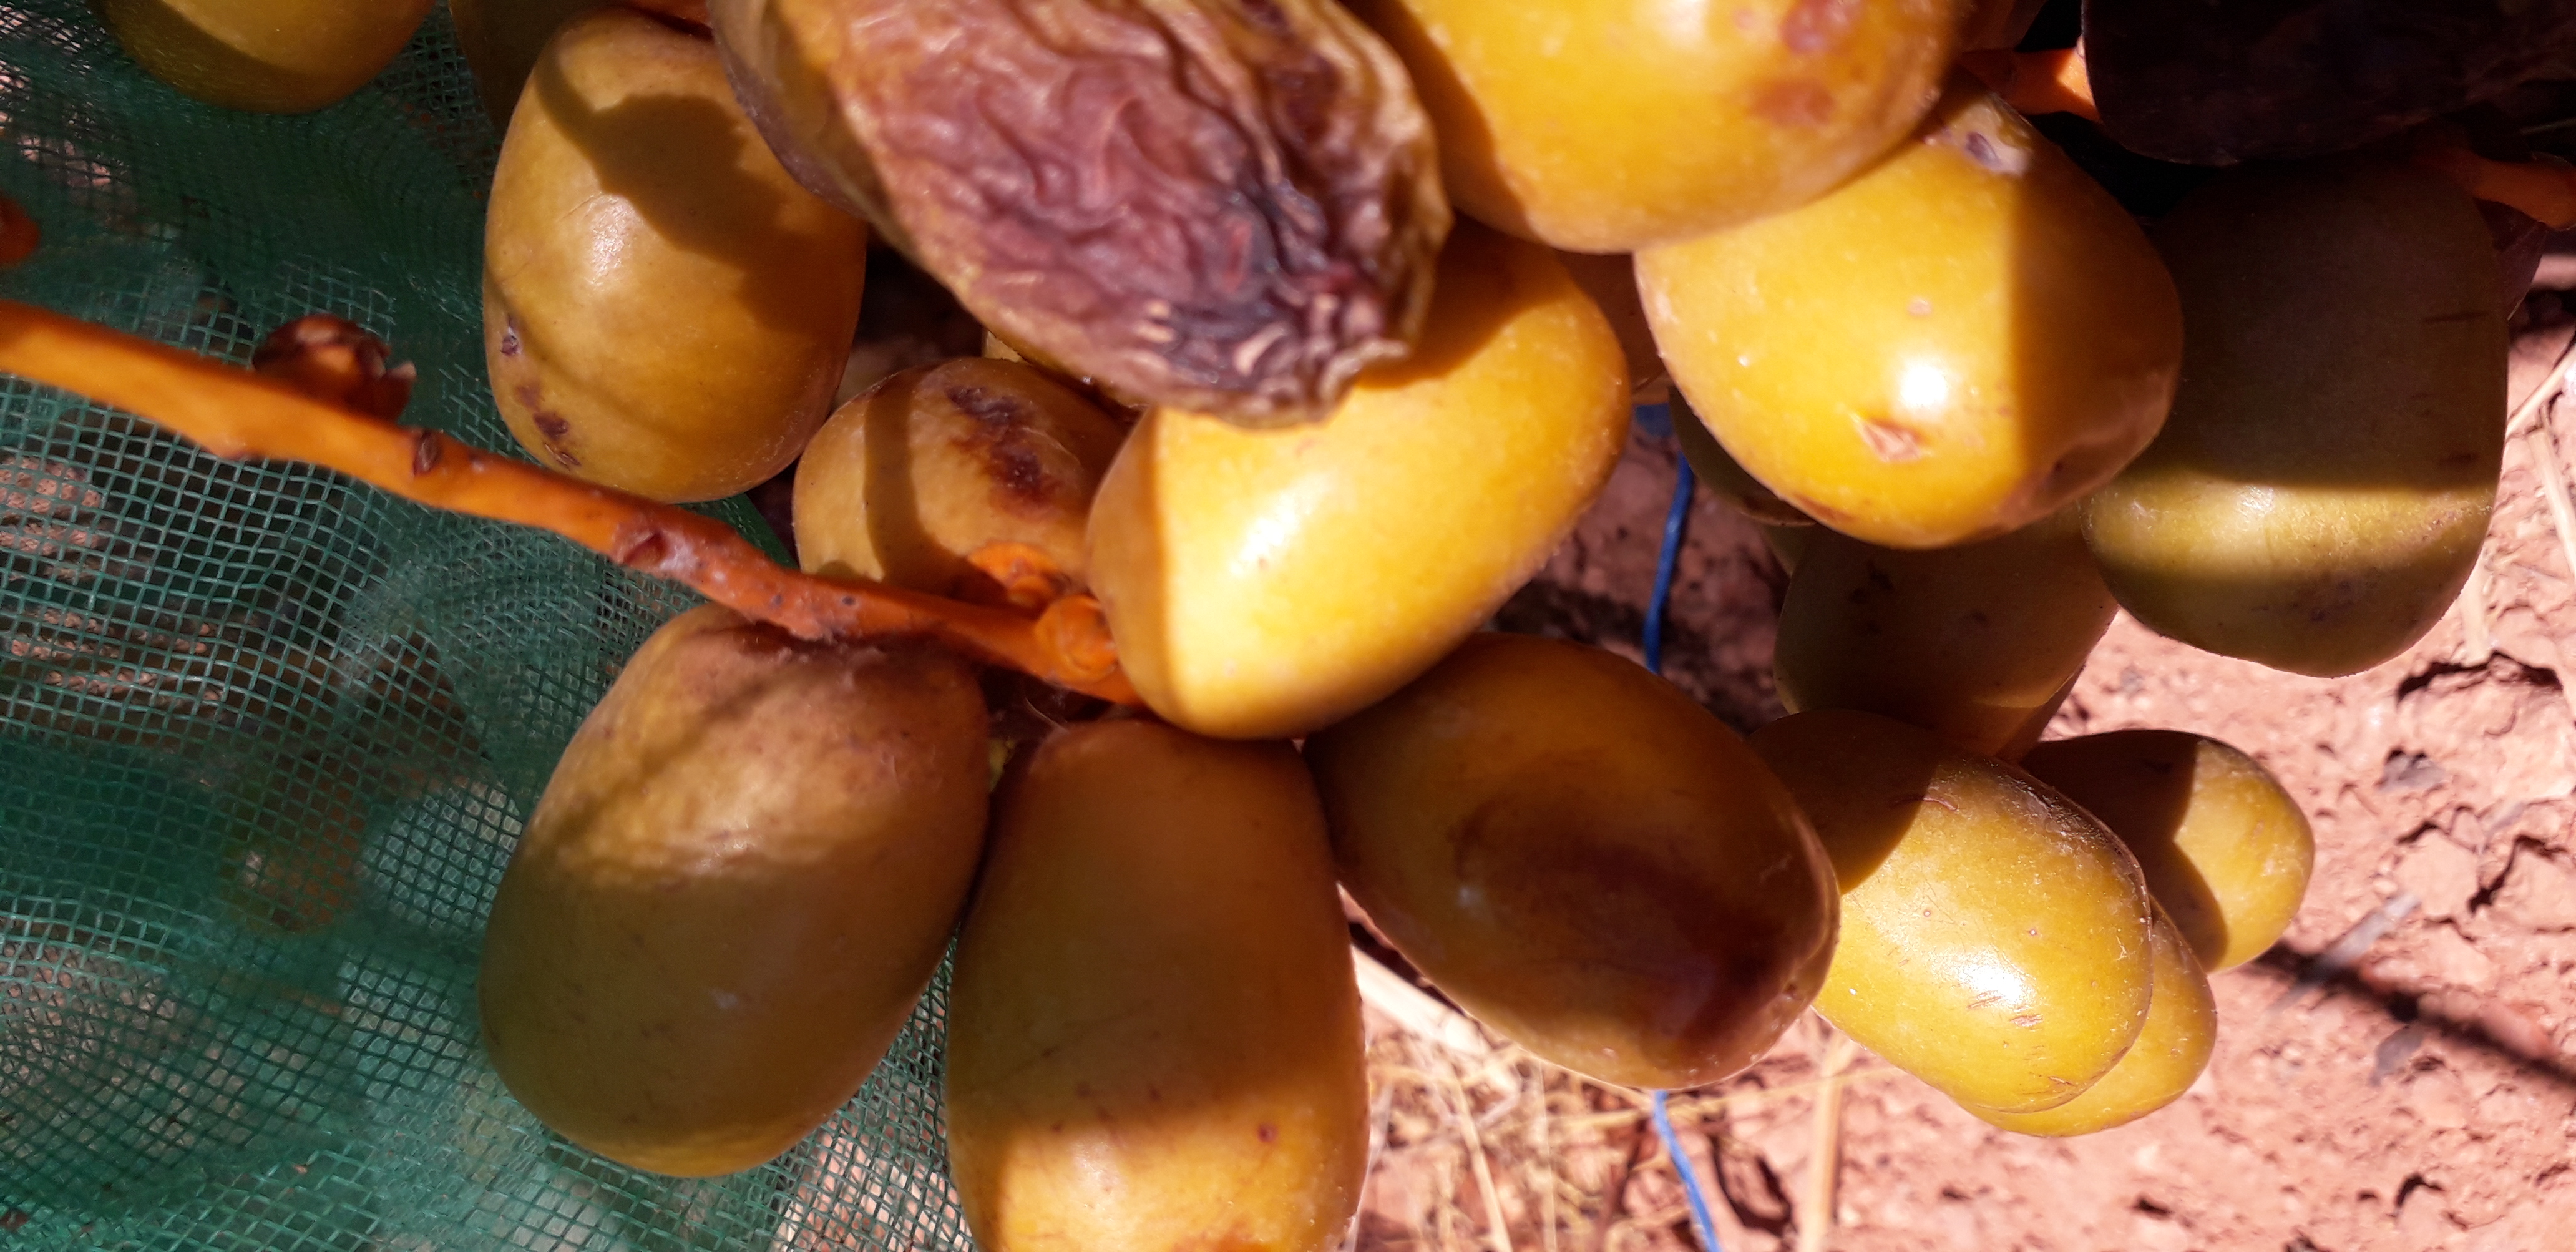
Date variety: Boufagous